Concrete block

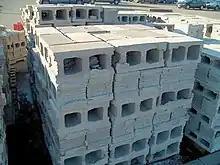
A pallet of "8-inch" concrete blocks

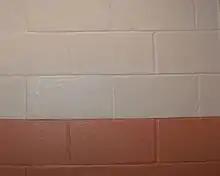
An interior wall of painted concrete blocks

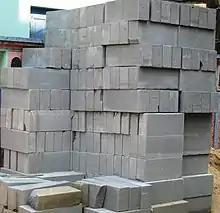
Concrete masonry blocks

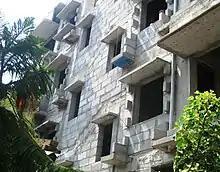
A building constructed with concrete masonry blocks, Kolkata, West Bengal, India.

A concrete block, also known as a cinder block in North American English, breeze block in British English, or concrete masonry unit (CMU), or by various other terms, is a standard-size rectangular block used in building construction. The use of blockwork allows structures to be built in the traditional masonry style with layers (or courses) of staggered blocks.